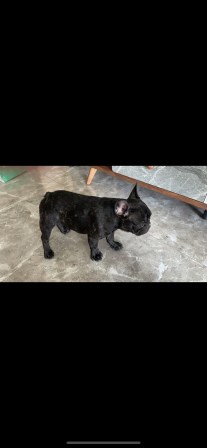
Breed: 1121-n000002-French_bulldog